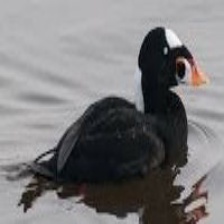
Species: SURF SCOTER
Scientific name: MELANITTA PERSPICILLATA
ImageNet parent category: drake